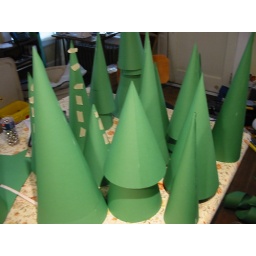
paper forest in the studio